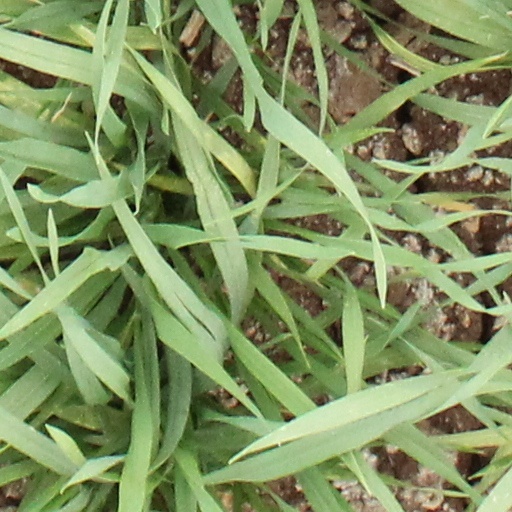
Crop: wheat